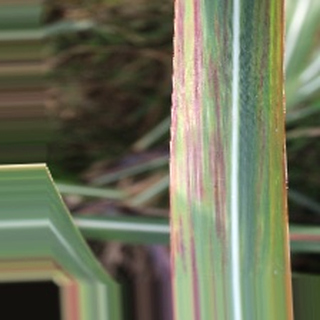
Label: sugarcane_bacterial_blight